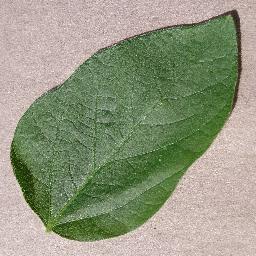
Label: Soybean___healthy